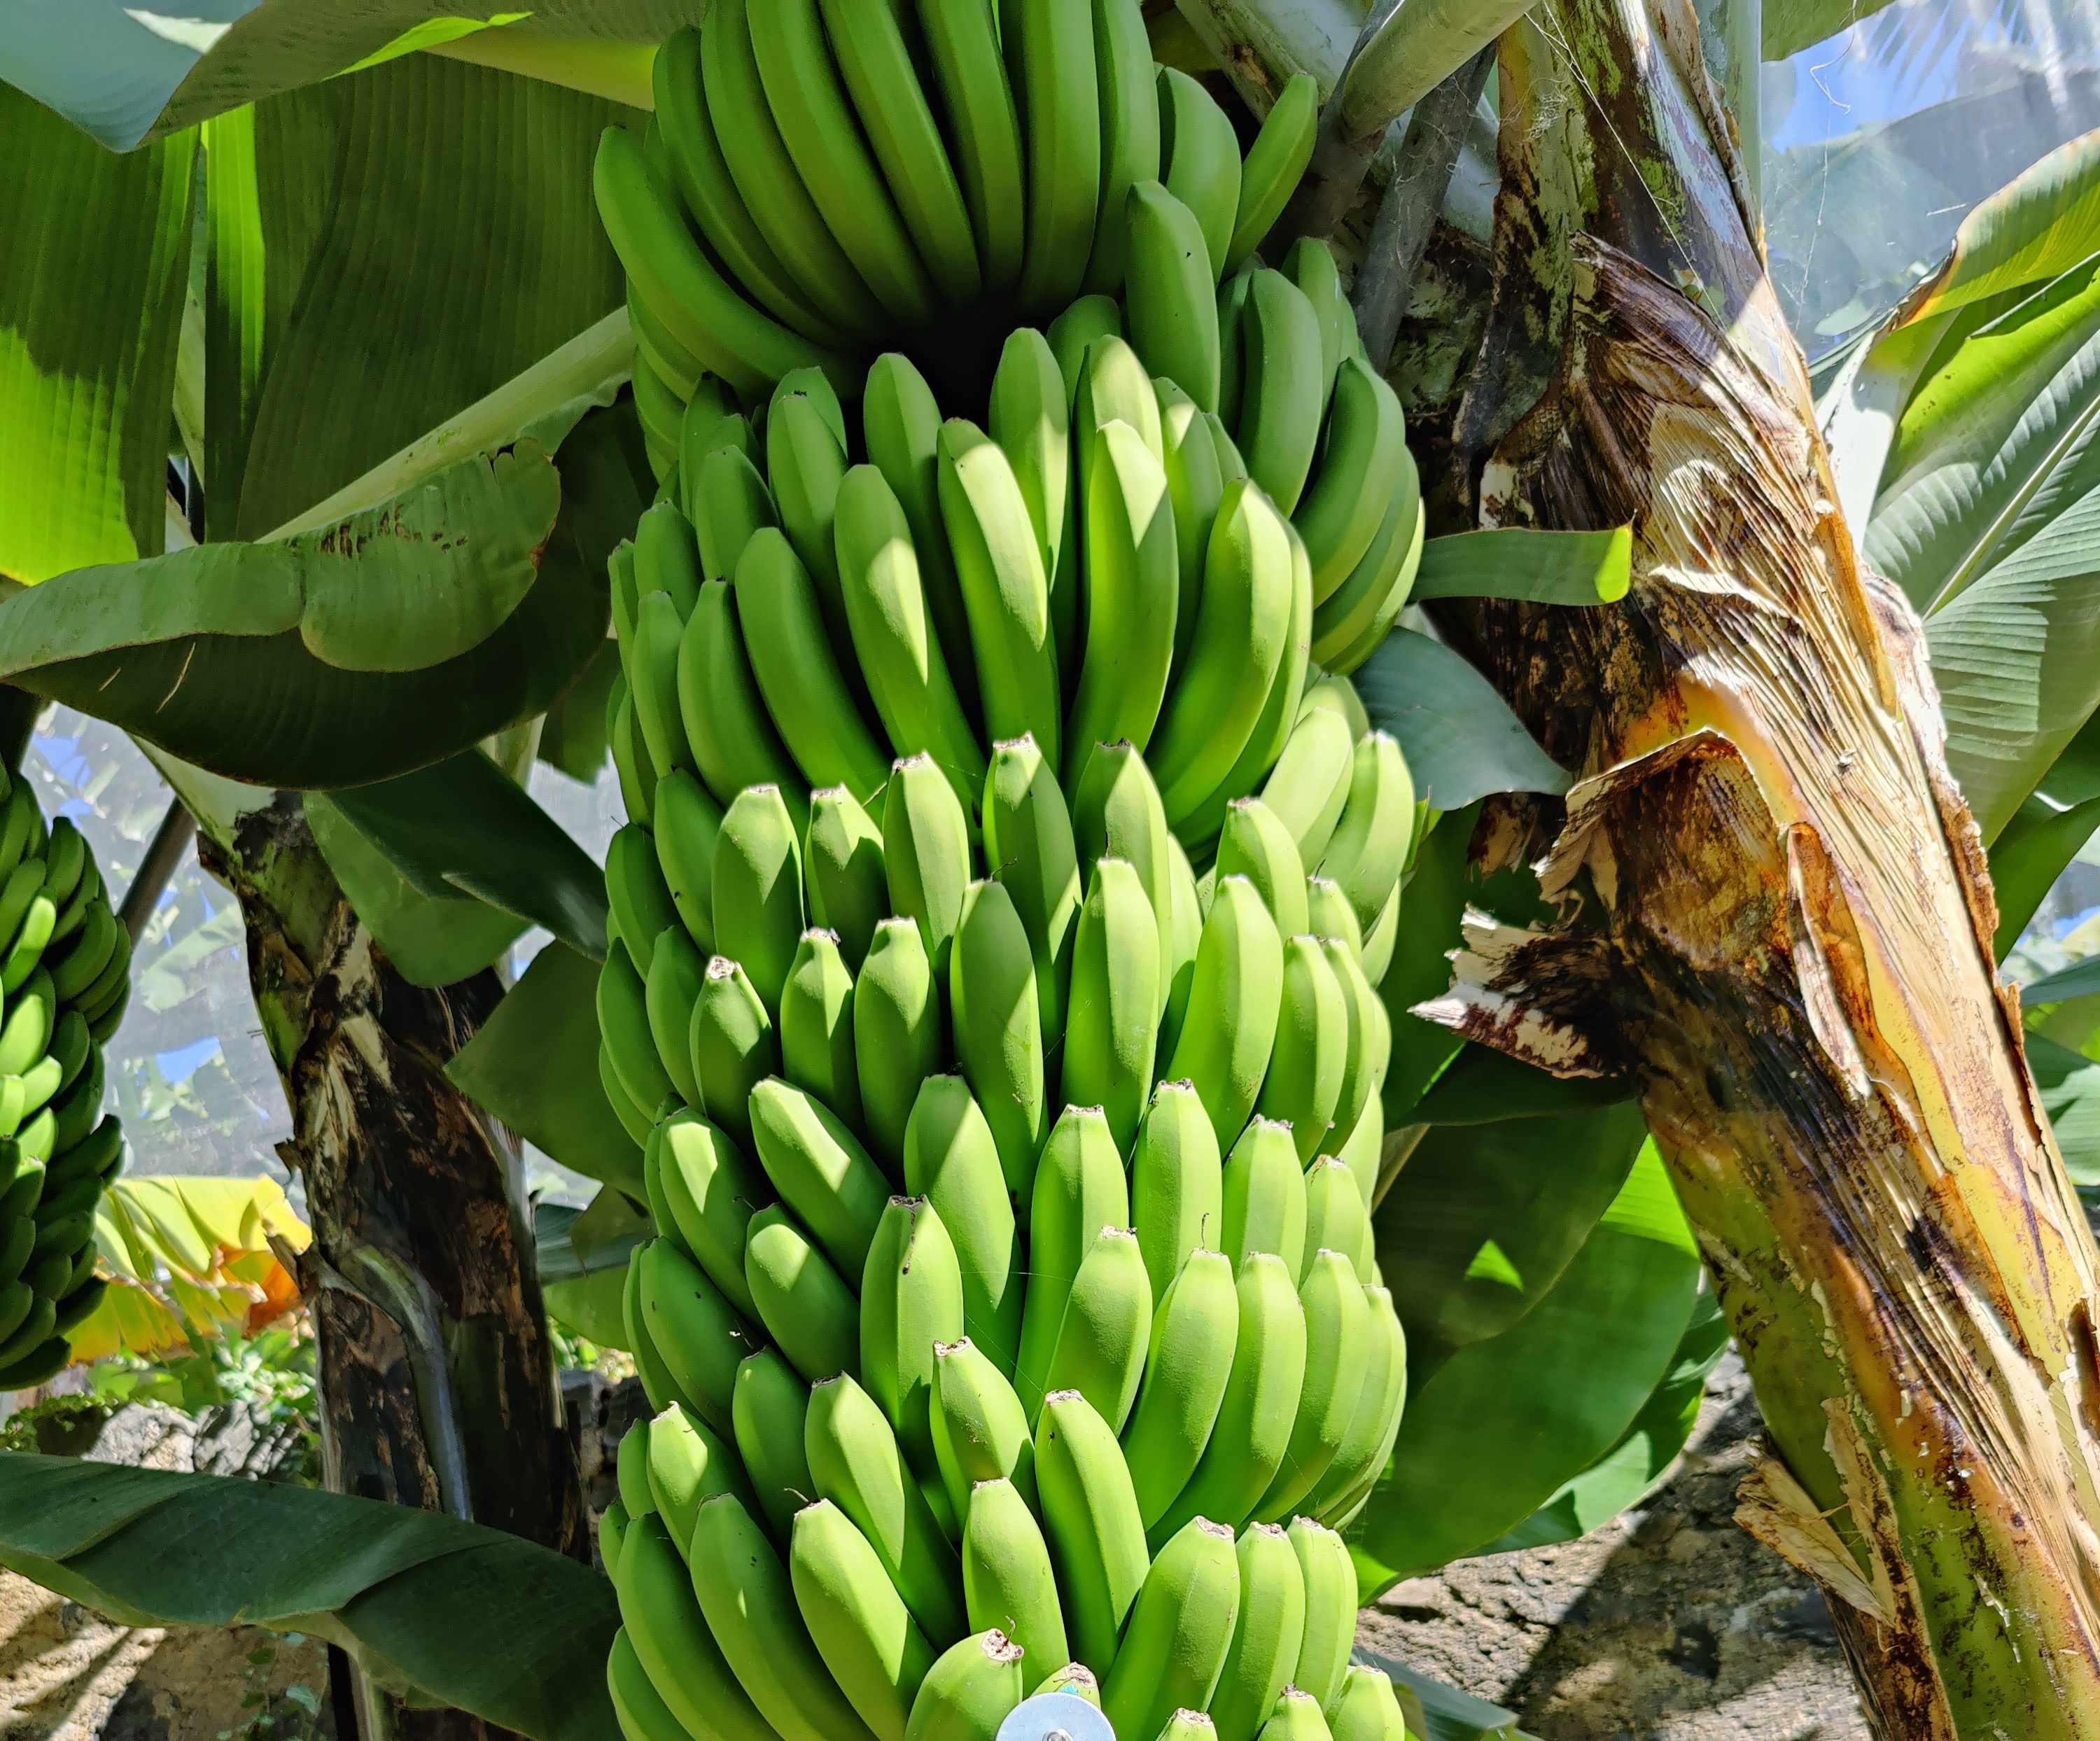
Label: Keep